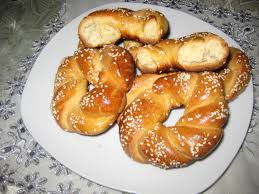
Yemek: simit